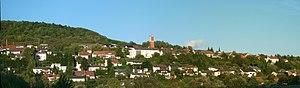
Saarfels, anciennement Fickingen, est depuis 1974 un Ortsteil de la commune de Beckingen qui se trouve dans le landkreis de Merzig-Wadern et dans le Land allemand de la Sarre.